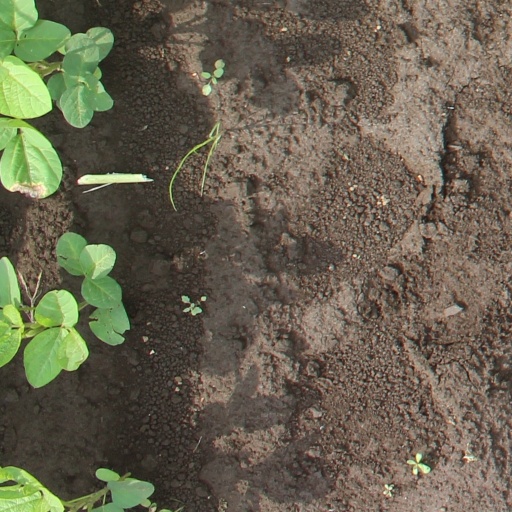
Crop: soybean